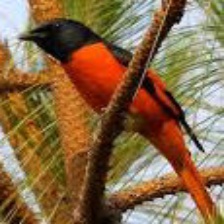
Species: FIERY MINIVET
Scientific name: PERICROCOTUS IGNEUS